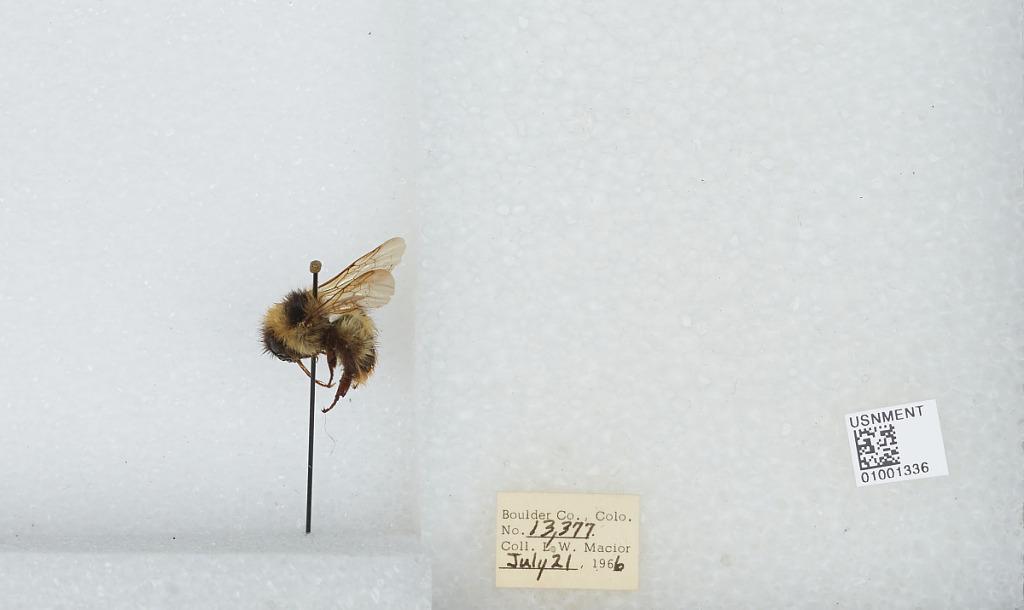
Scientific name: Bombus (Alpinobombus) balteatus Dahlbom
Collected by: L. Macior
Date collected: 1966-7-21
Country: United States
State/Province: Colorado
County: Boulder
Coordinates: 40.0275, -105.252